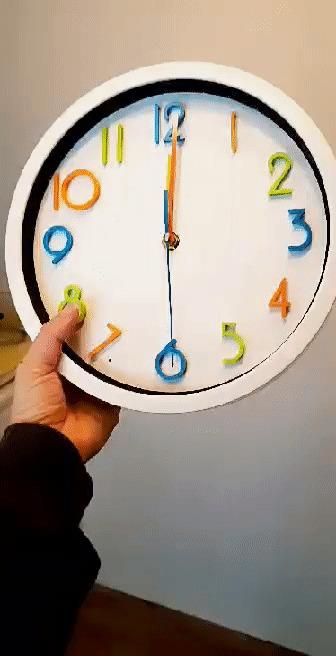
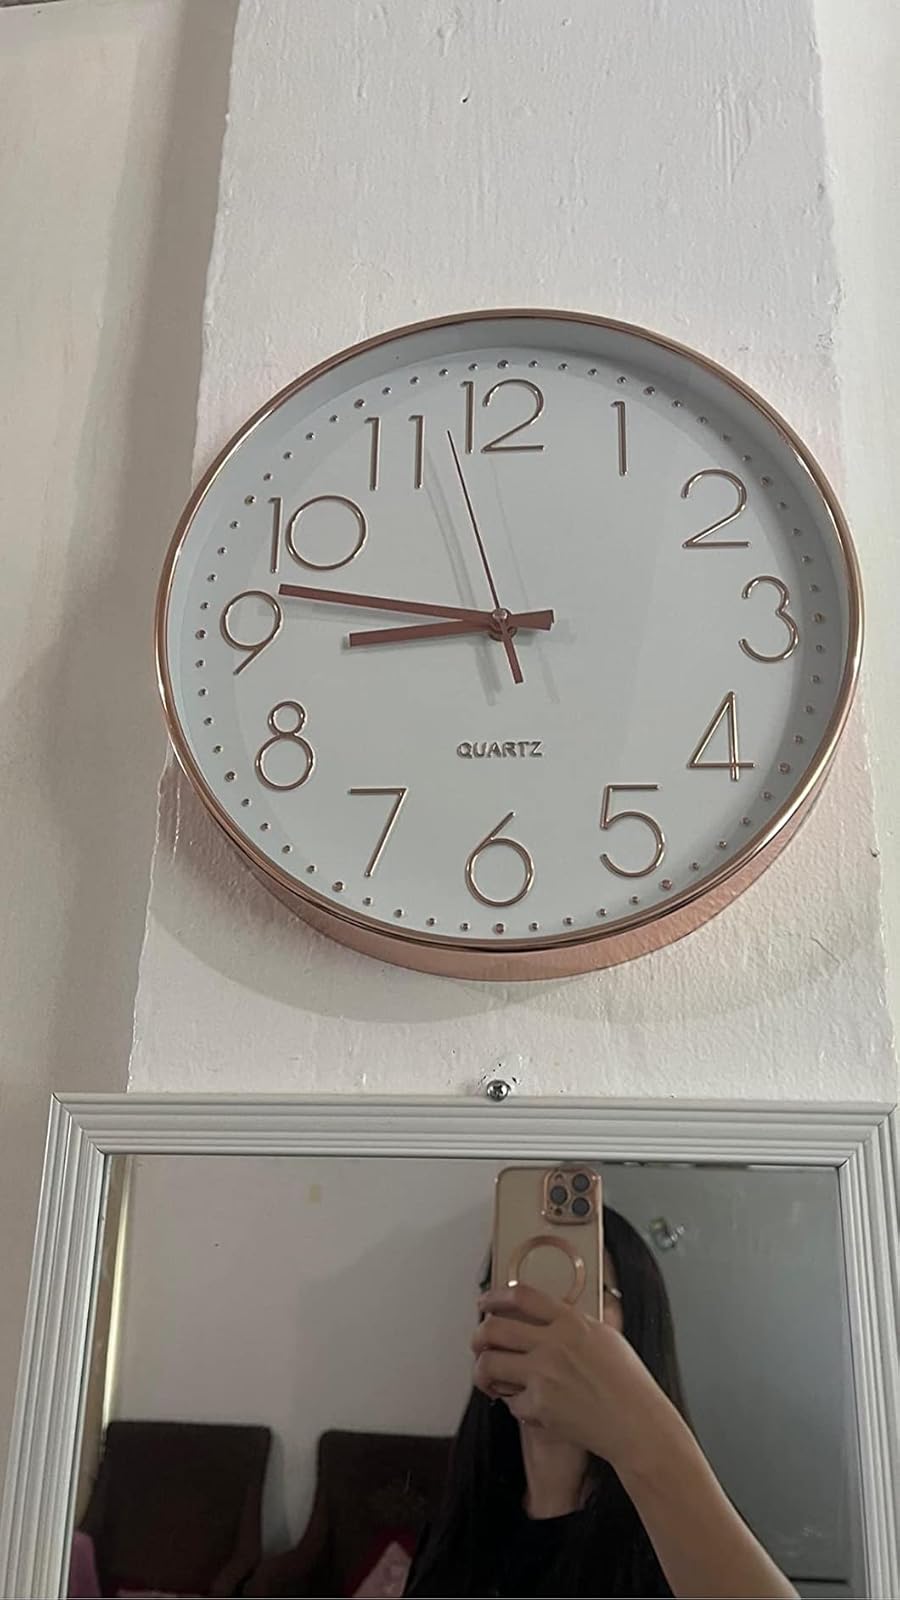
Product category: clock
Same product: no